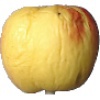
Label: Apple Red Yellow 1